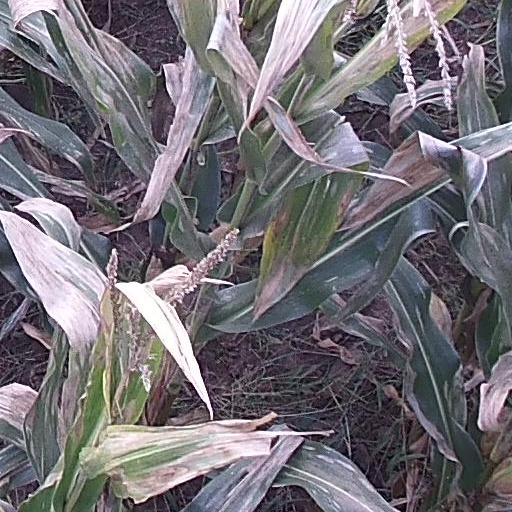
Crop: maize; corn